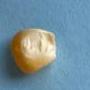
Maize quality: Bad